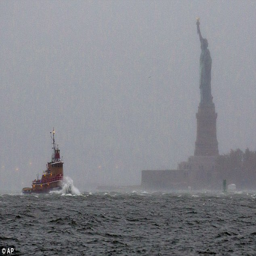
troubled waters : crash over the bow of a tug boat as it passes